2000 Football League First Division play-off final

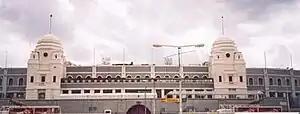
The match took place at Wembley Stadium.

The 2000 Football League First Division play-off final was an association football match played at Wembley Stadium on 29 May 2000, to determine the third and final team to gain promotion from the First Division to the Premiership in the 1999–2000 season. Ipswich Town faced Barnsley in the last domestic competitive fixture to be played at the original Wembley Stadium.